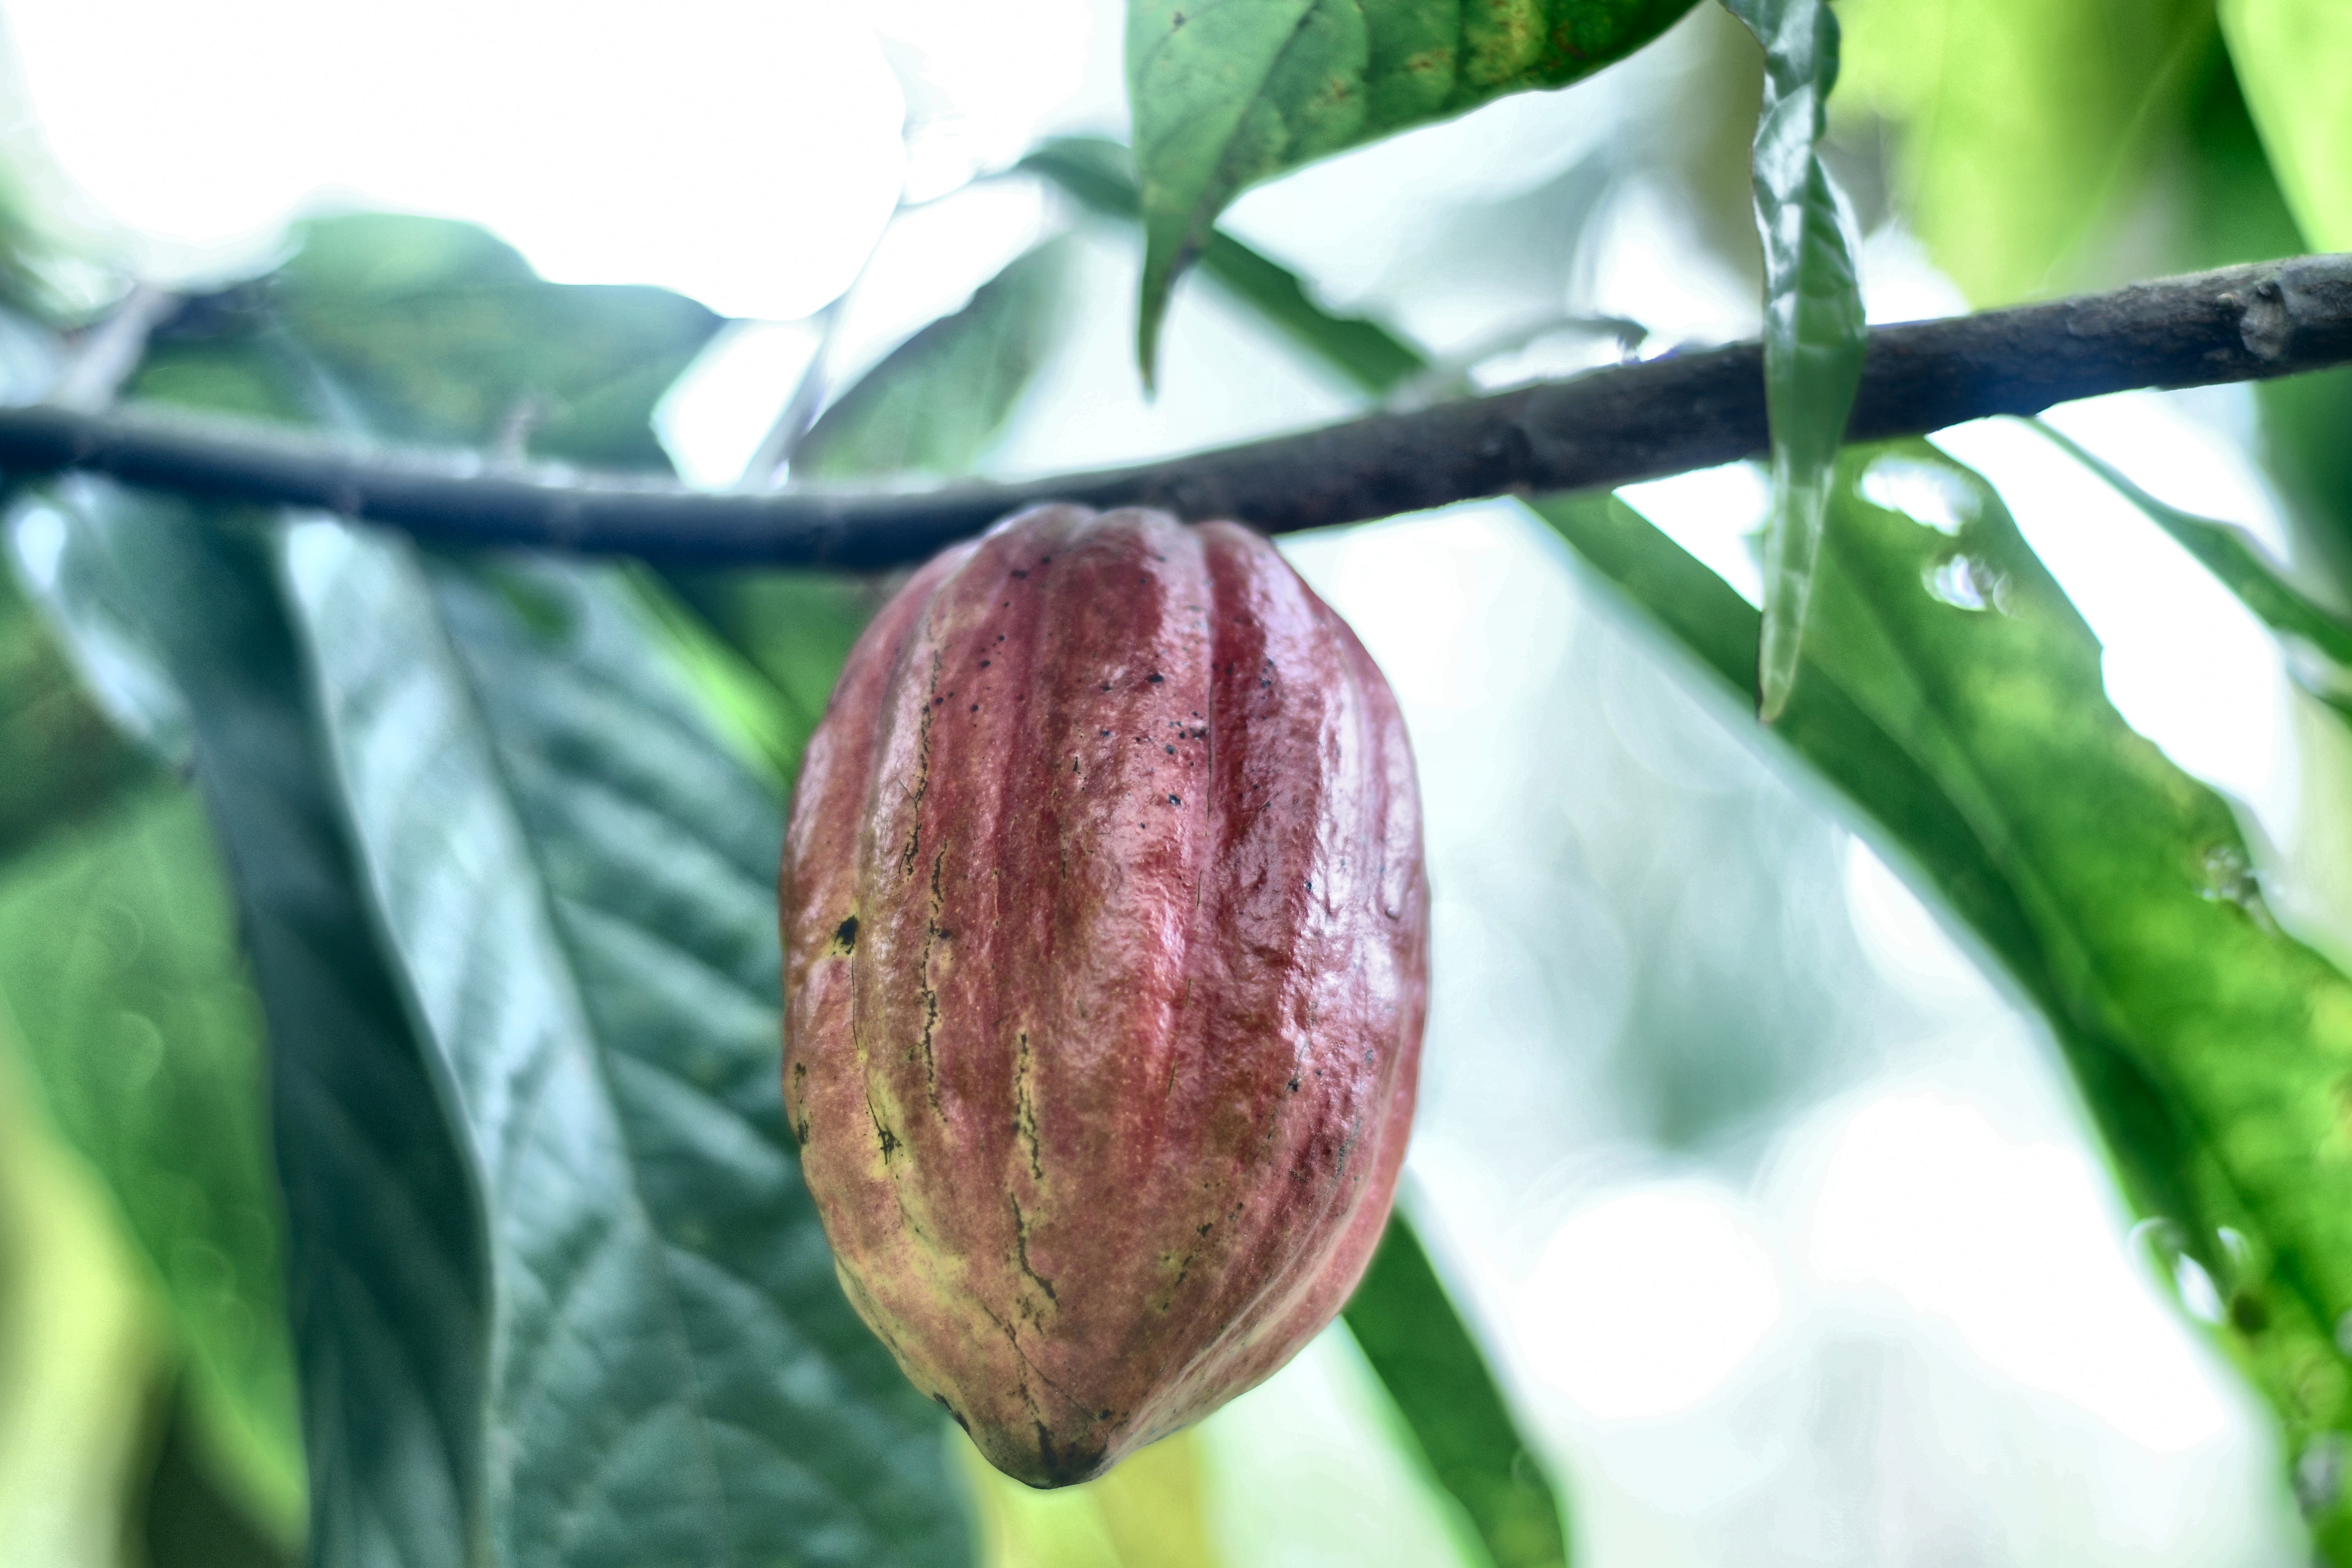
Maturity: unmature
Variety: Amelonado